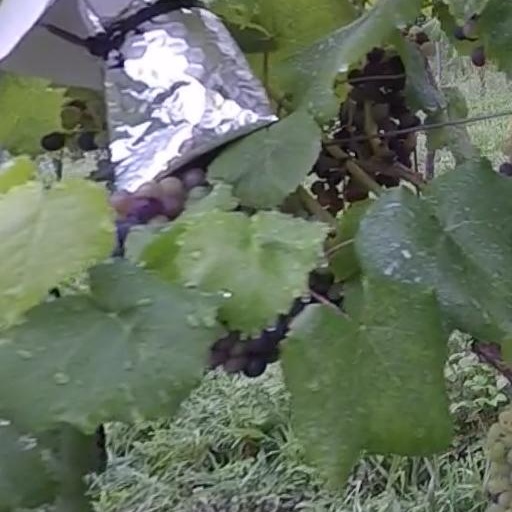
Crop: grape